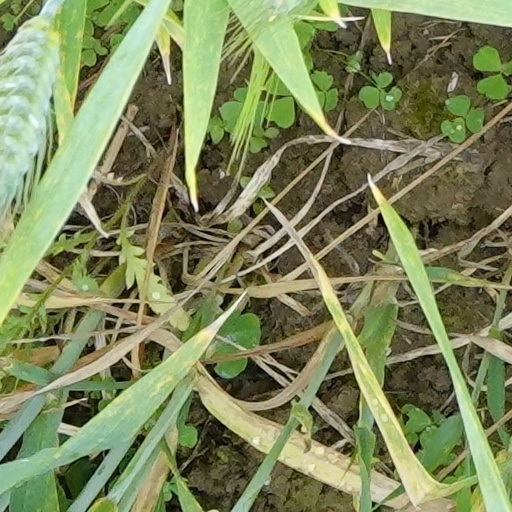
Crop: wheat